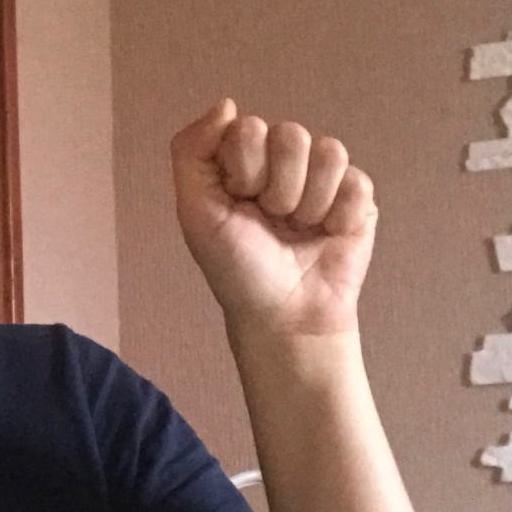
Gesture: fist